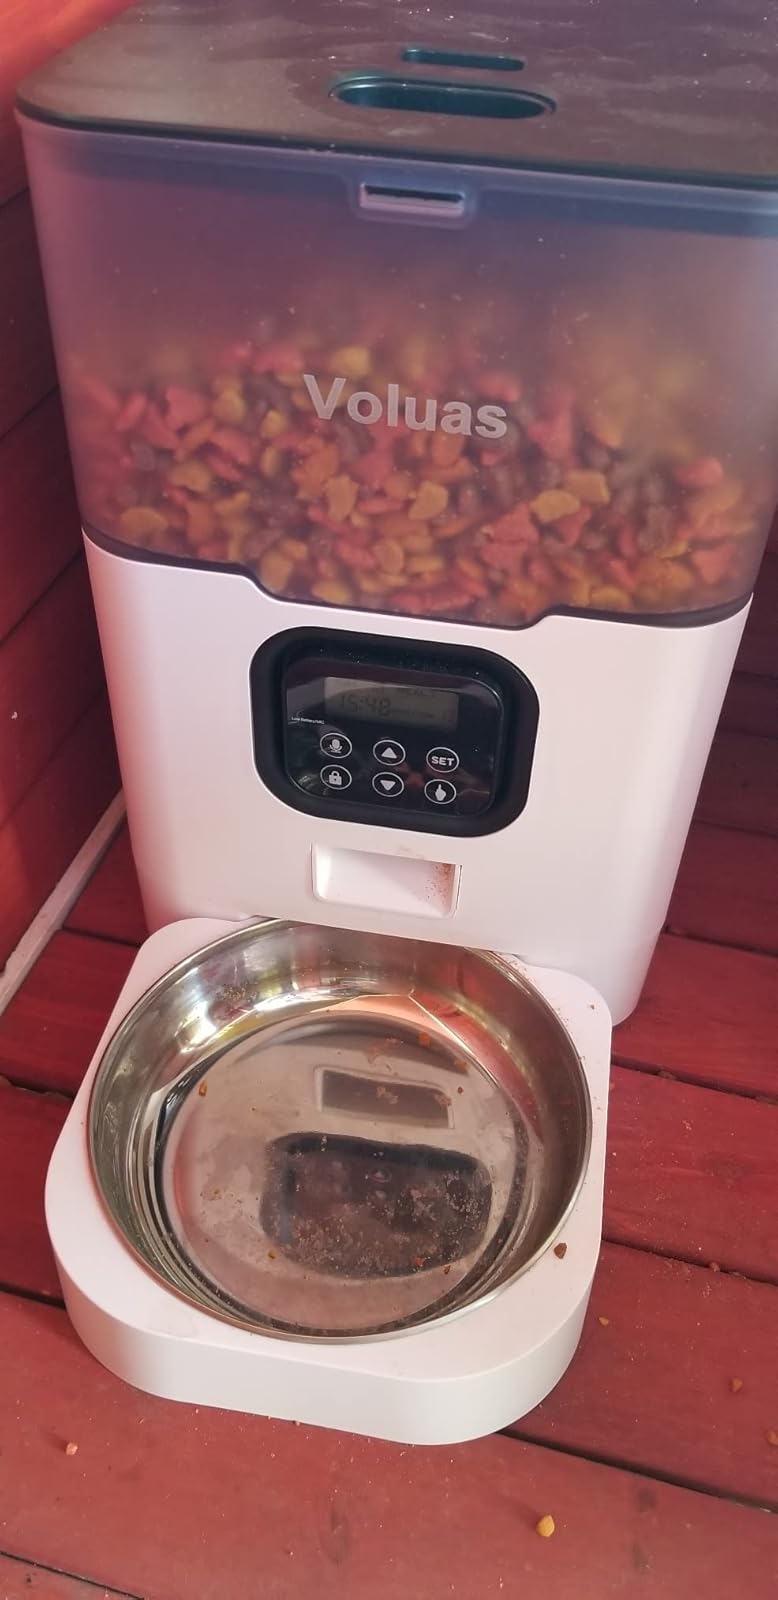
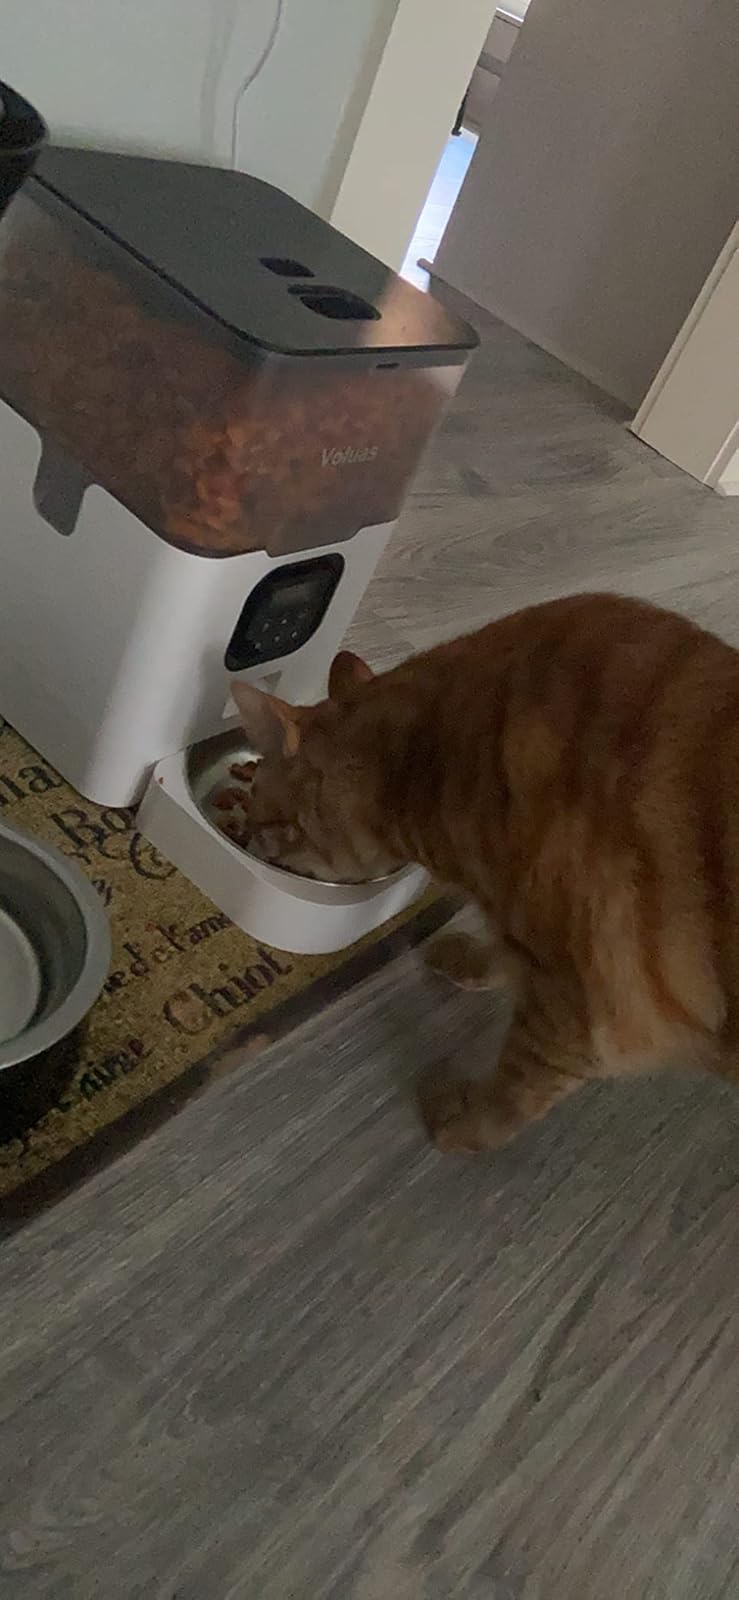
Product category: items_feeder
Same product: yes